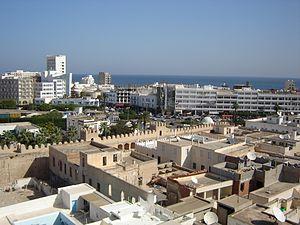
Mezraya est un village situé sur la côte orientale de l'île de Djerba. Il est un arrondissement municipal de Houmt Souk et une imada formée avec le village de Ghizen.
Sousse est une ville portuaire de l'Est de la Tunisie, située à 143 kilomètres au sud de Tunis, et ouverte sur le golfe d'Hammamet.
Hassi Jerbi ou Hassi El Jerbi est un village de 8 426 habitants situé au sud-est de la Tunisie. Il constitue un arrondissement de la délégation de Zarzis.
Bodheur ou Bodher est un village du Sahel tunisien situé à quelques kilomètres au sud de Monastir.